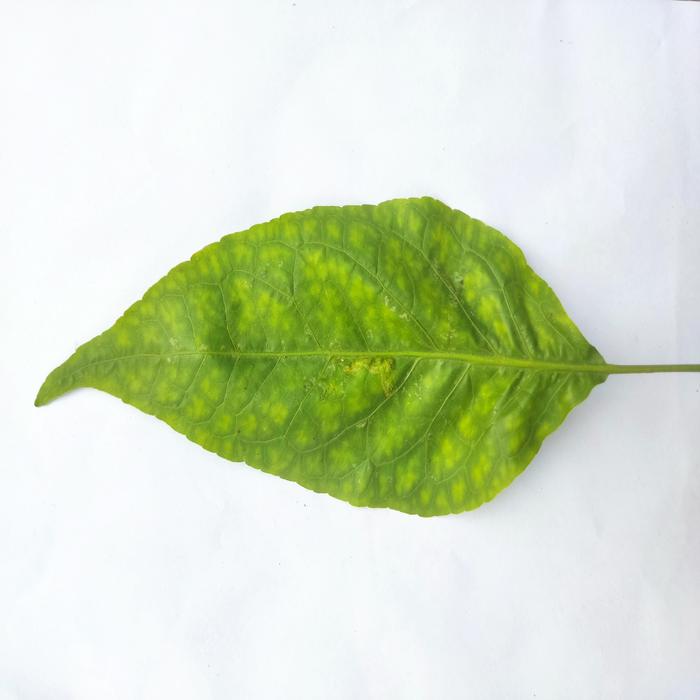
Crop: Aegle Marmelos
Leaf condition: Leaf_Spot